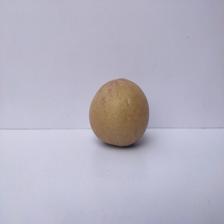
Size: Large